Ed Ricketts

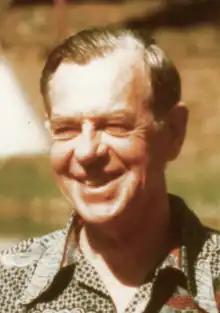
Joseph Campbell worked for a while as Ricketts' assistant

In the 1930s and 1940s, Ricketts strongly influenced many of Steinbeck's writings. The biologist inspired a number of notable characters in Steinbeck's novels, and ecological themes recur in them. Ricketts' biographer Eric Enno Tamm notes that, except for "East of Eden" (1952), Steinbeck's writing declined after Ricketts' death in 1948.